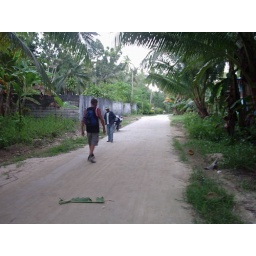
the road side of the 1437 sq.m. property near ocean 101....towards ocean 101